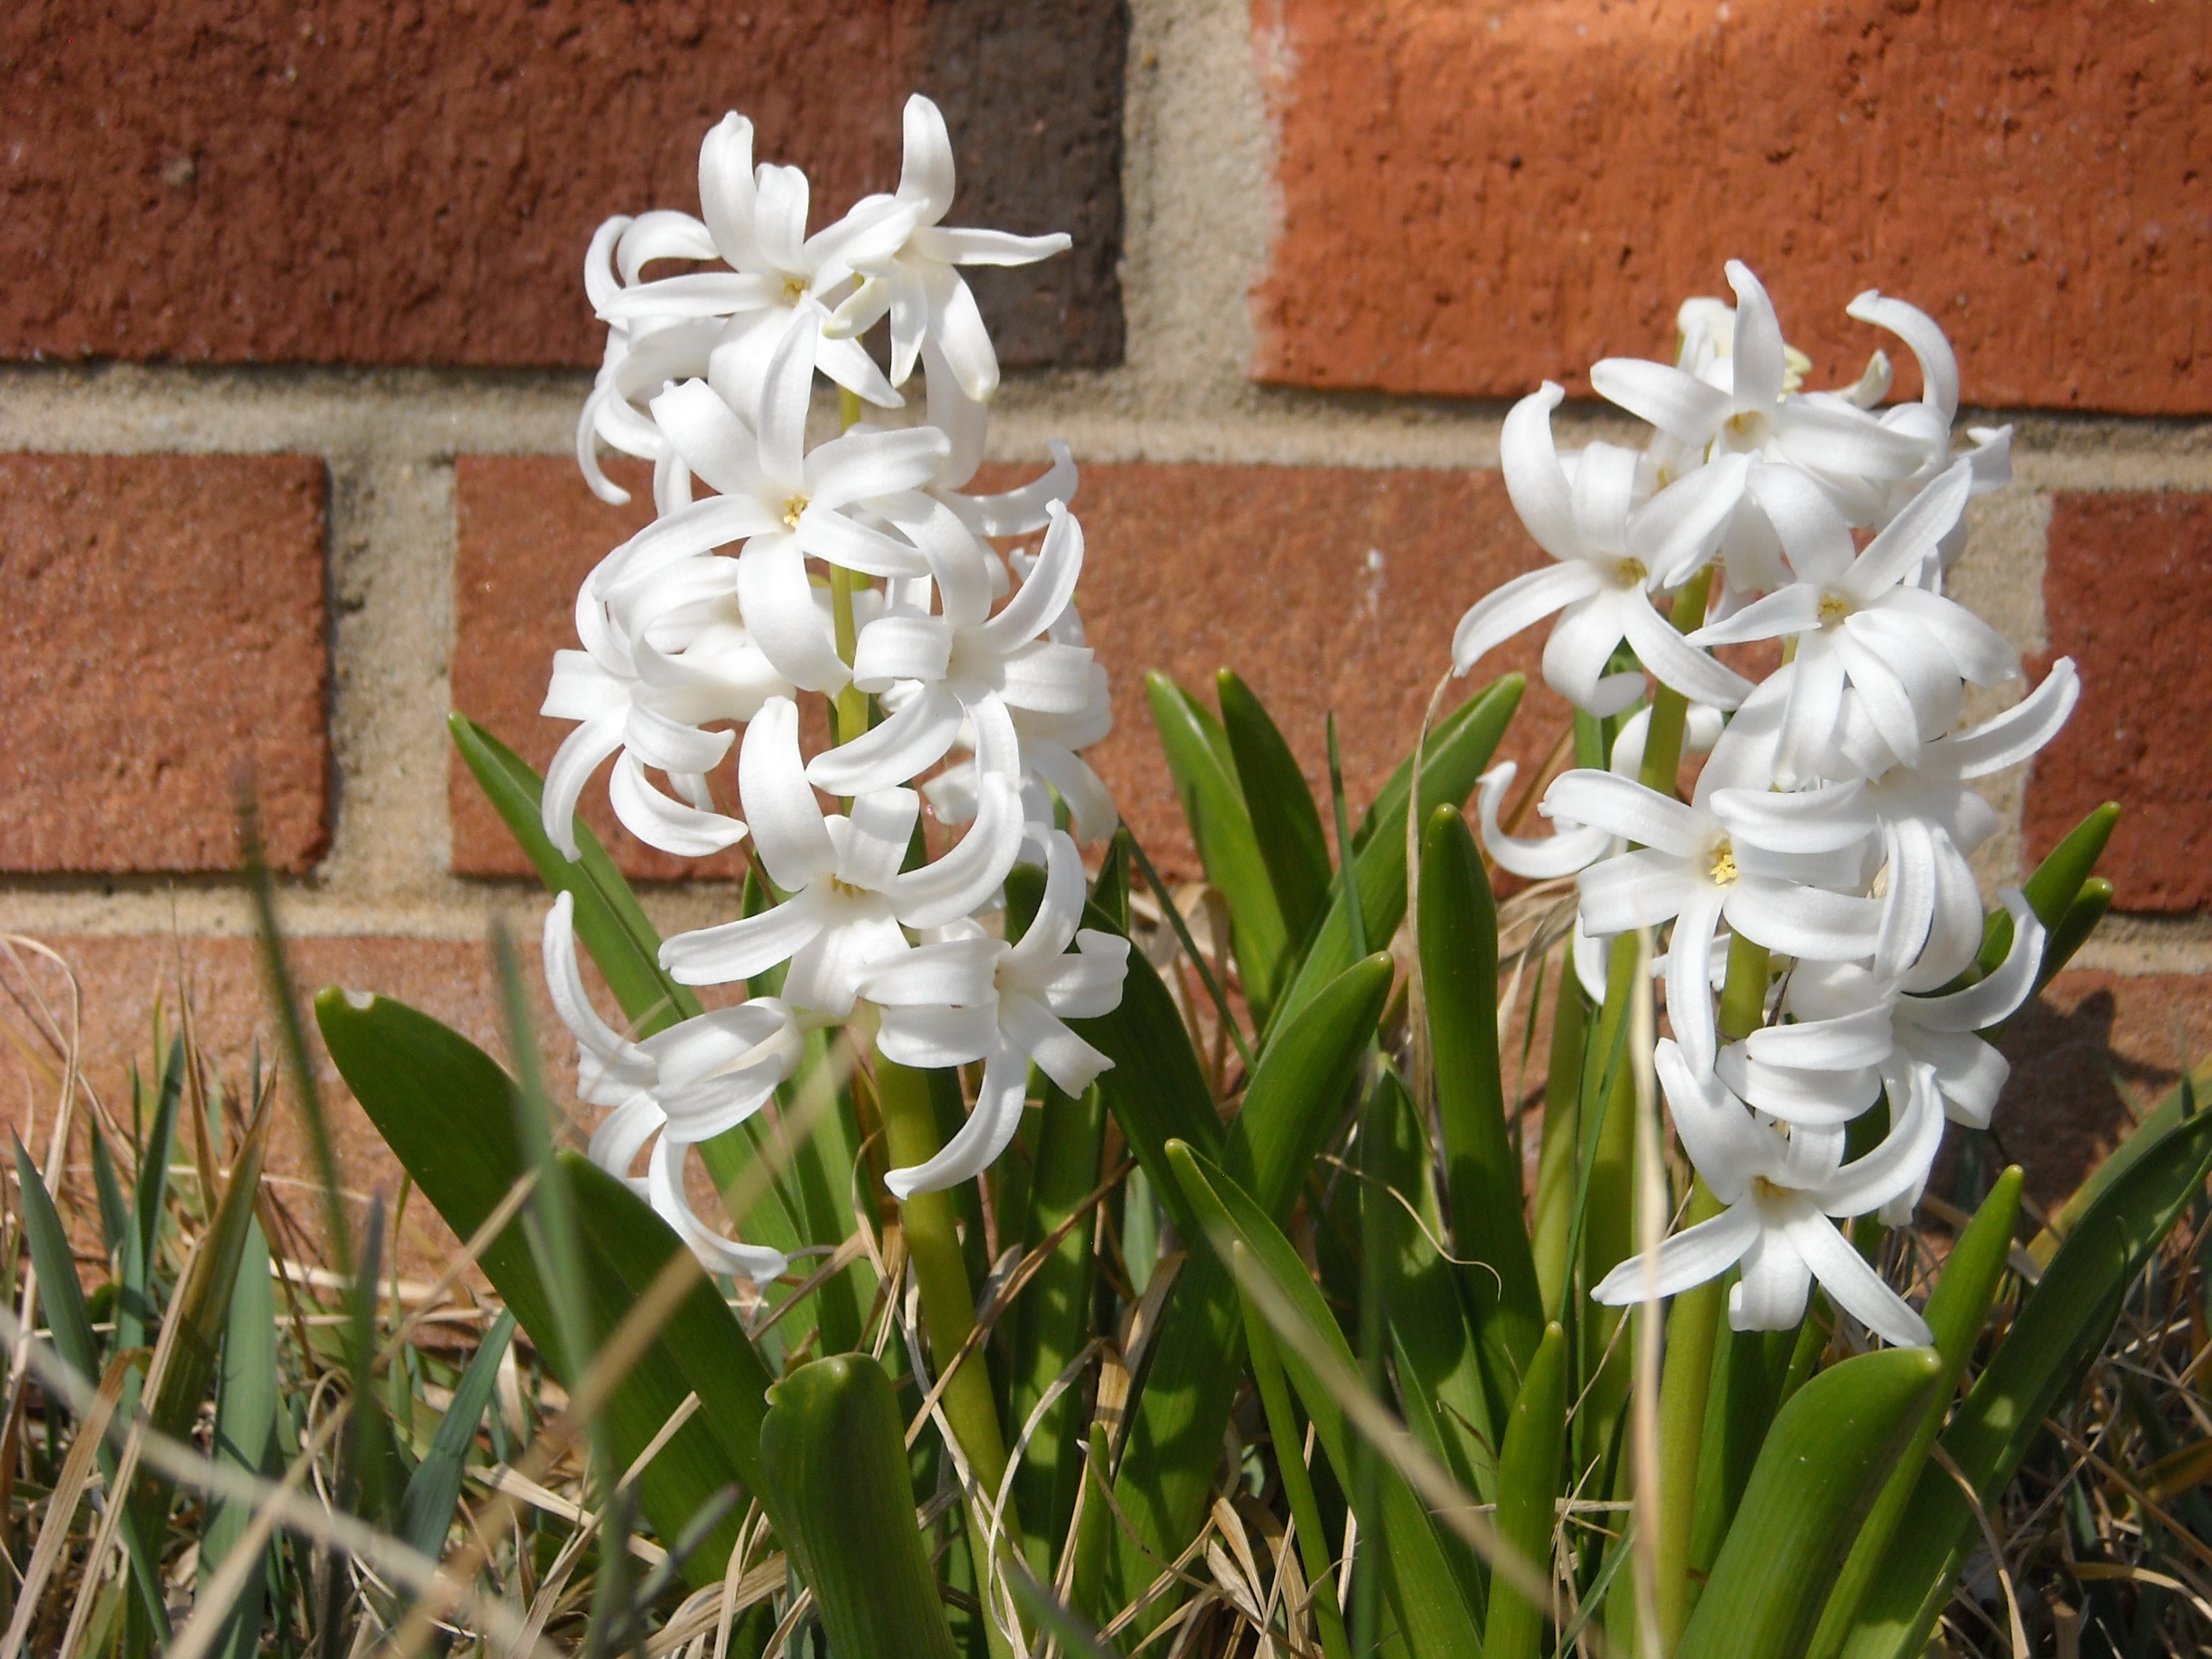
grass, growth, plant, bunch, white, flower, petal, wall, floral, celebration, mediterranean, fresh, botany, blooming, garden, brick, flora, season, flowers, seasonal, growing, toxic, springtime, horticulture, bulbous, species, hyacinth, spring flowers, poisonous, flowering plant, genus, land plant, asparageae